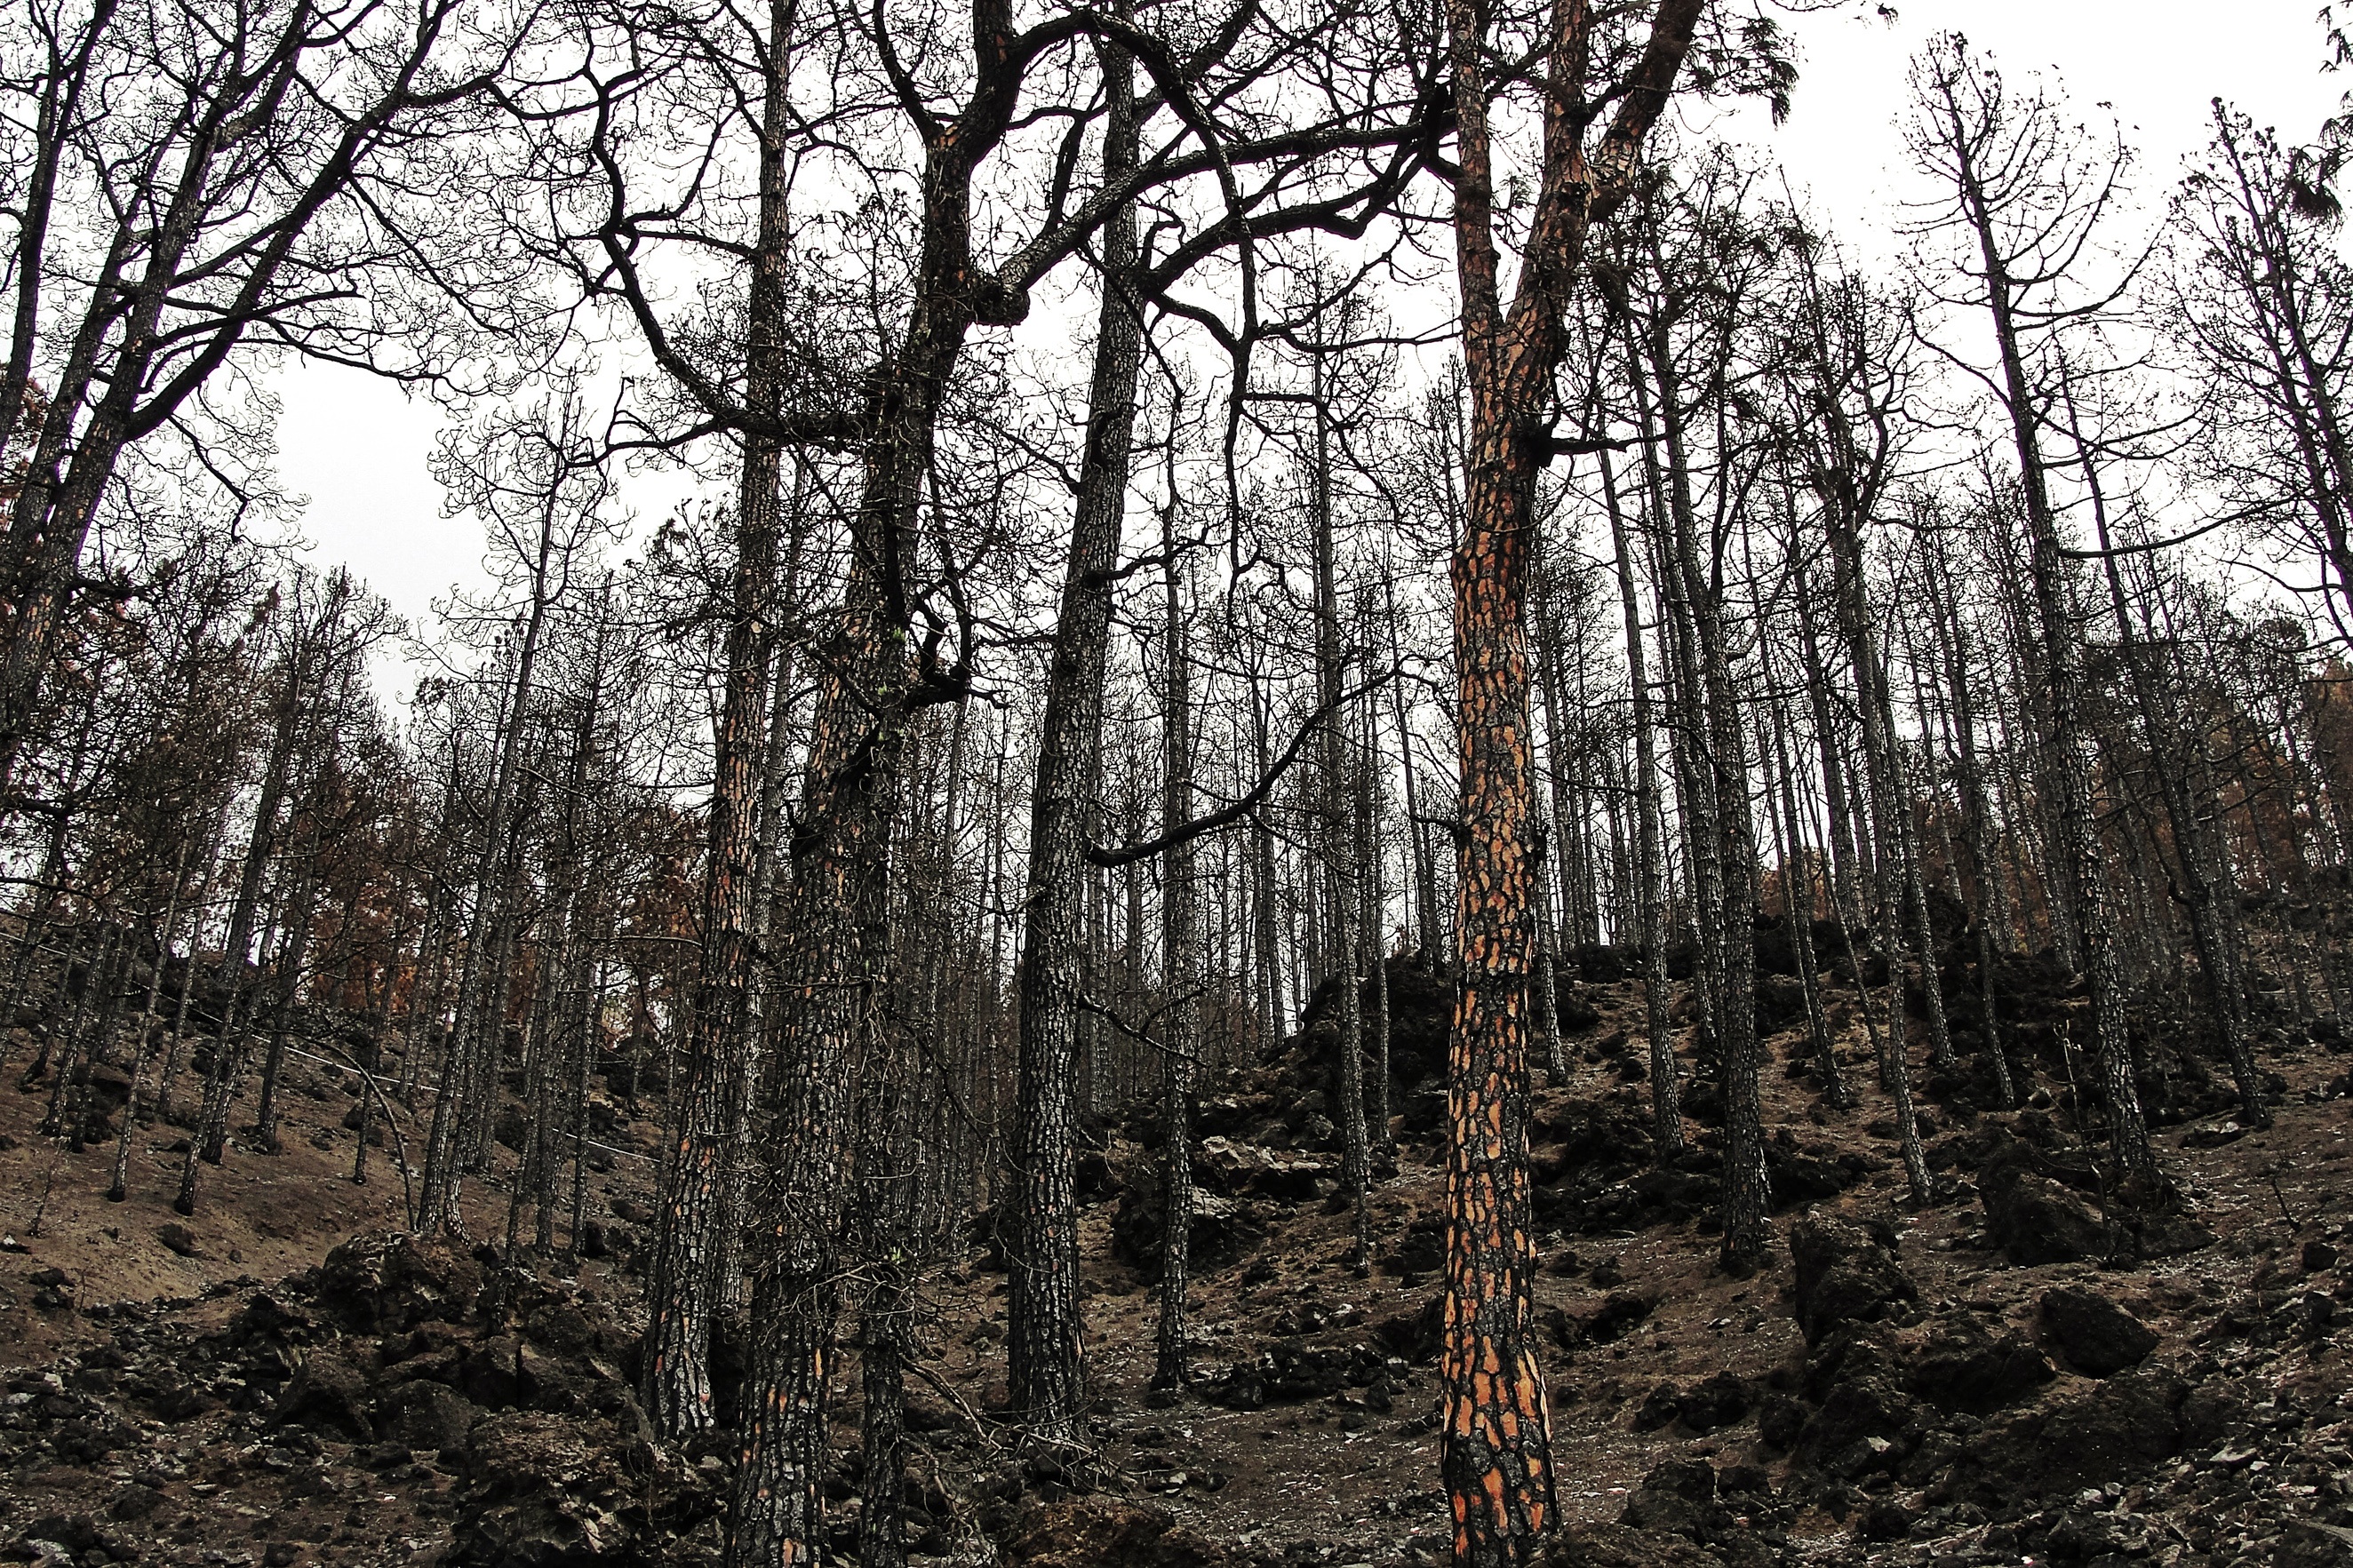
tree, forest, wilderness, branch, plant, trail, fire, soil, ridge, spruce, woodland, habitat, ecosystem, biome, old growth forest, burnt forest, burnt mountain, natural environment, woody plant, temperate broadleaf and mixed forest, temperate coniferous forest